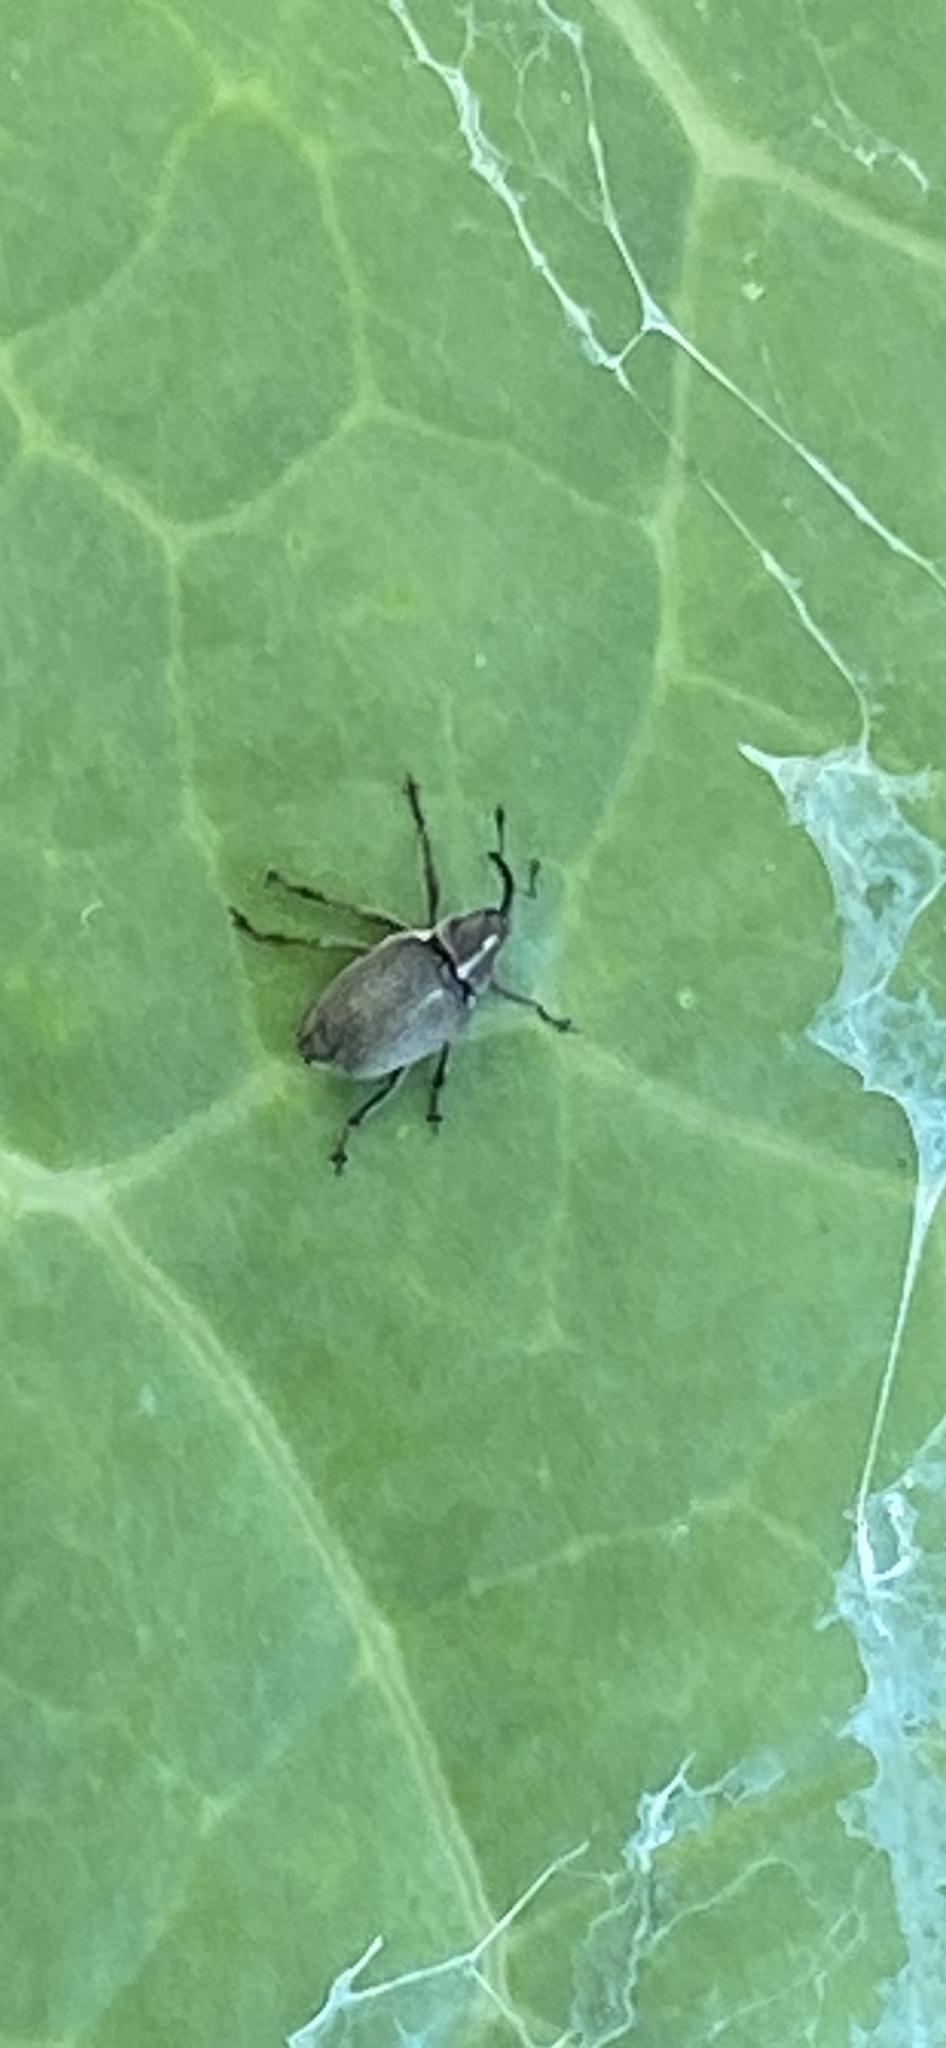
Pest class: Cabbage_seedpod_weevil